California Golden Bears

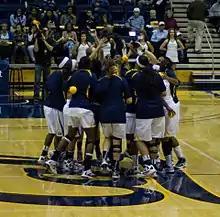
The 2012 Cal Women's Basketball team before a game

Cal also has competed in the Collegiate Rugby Championship (CRC), the highest profile college rugby sevens tournament in the U.S., winning the title each year from 2013 to 2017. The CRC was held every June from 2011 through 2019 at Subaru Park in the Philadelphia area. Cal also reached the finals of the 2010 CRC, losing to Utah in sudden death extra time, and finished third in the 2012 CRC. Cal won the 2013, 2014, 2015 and 2016 CRC titles.